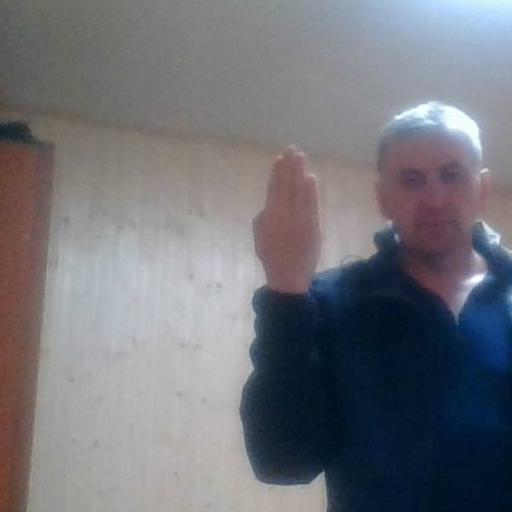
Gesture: stop_inverted